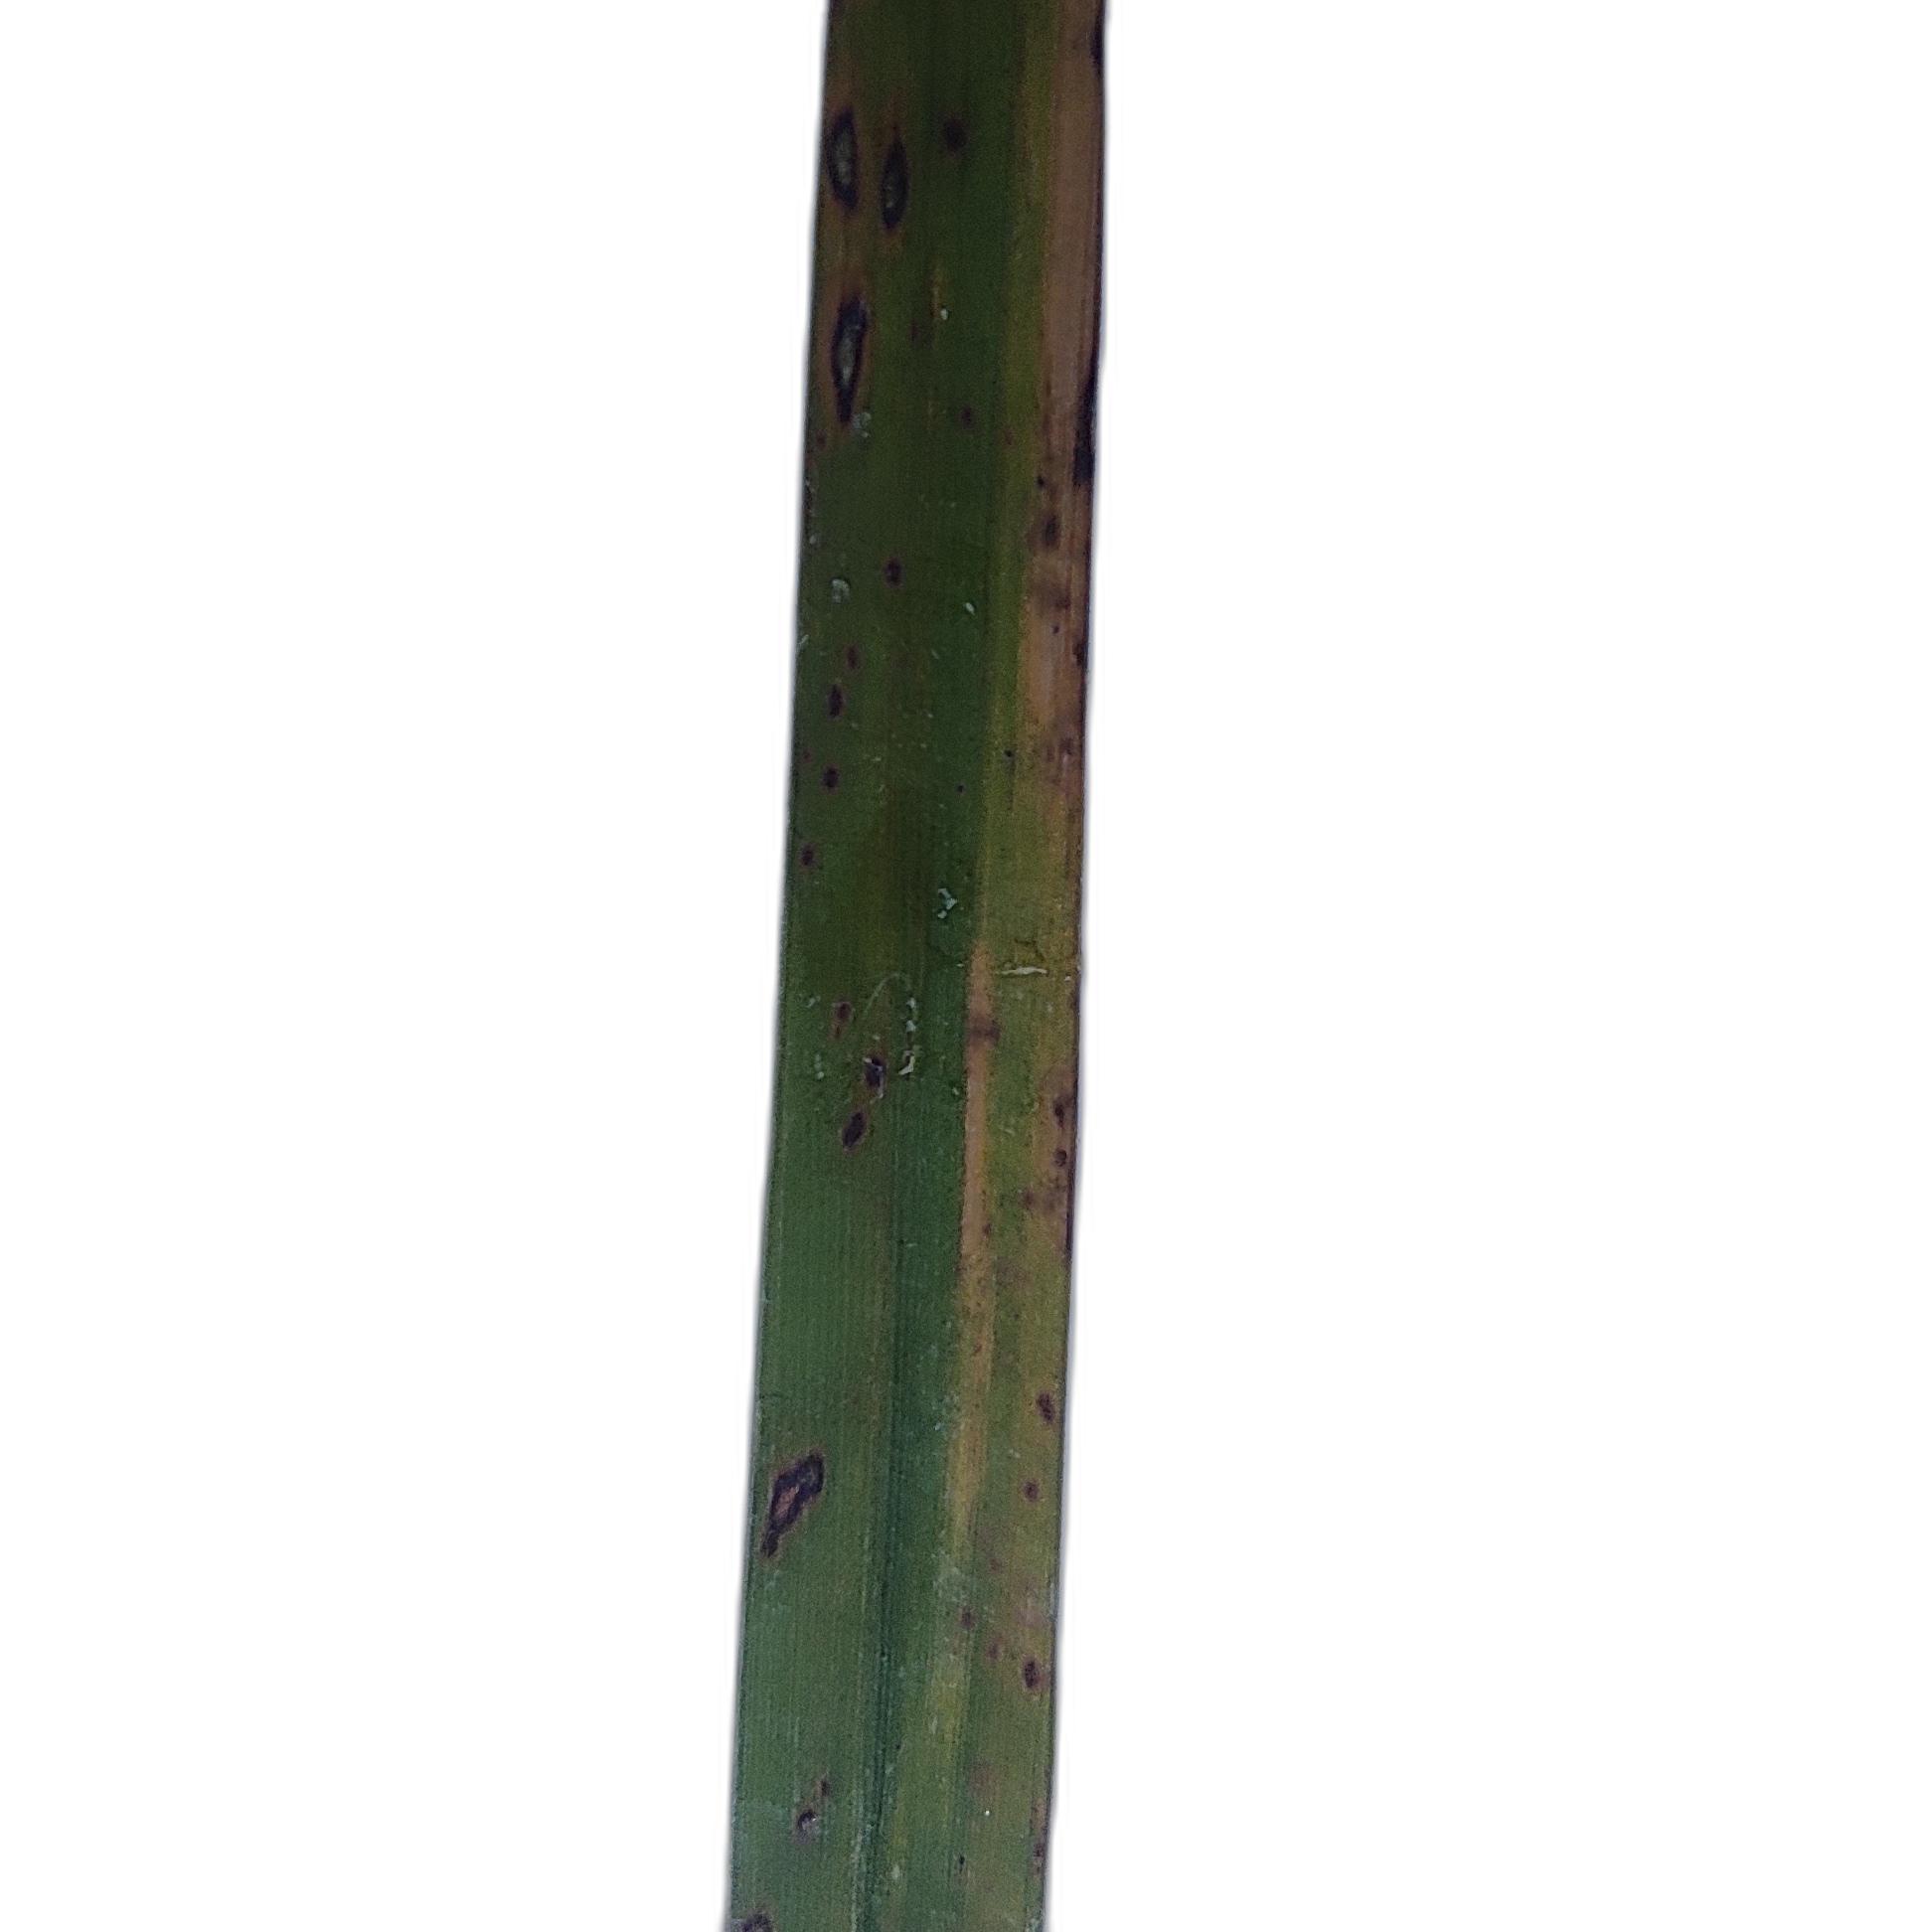
Label: Rice Blast